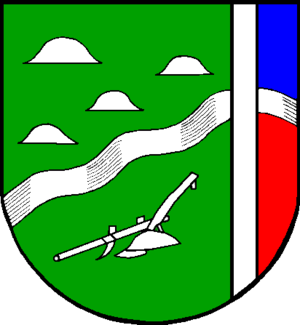
Langeln est une commune allemande du Schleswig-Holstein, située dans l'arrondissement de Pinneberg, à six kilomètres à l'est de la ville de Barmstedt. Langeln fait partie de l'Amt Rantzau qui regroupe dix communes autour de Barmstedt.